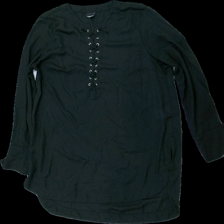
View: front
Type: Shirt
Category: Ladies
Brand: Gina Tricot
Colors: Black
Material: 100% polyester
Cut: Regular
Size: L
Season: All
Holes: Major
Damage: hål armhåla
Damage location: middle right
Damage 2 location: bottom right
Damage 3 location: middle left
Price range: <50
Recommended usage: Export
Description: svart skjorta med hål i armhåla